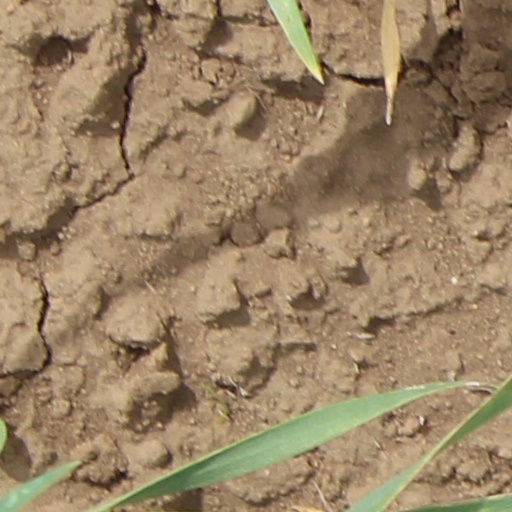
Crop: wheat